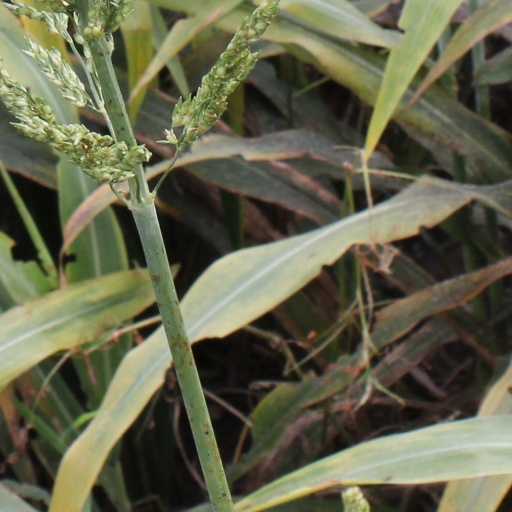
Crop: sorghum